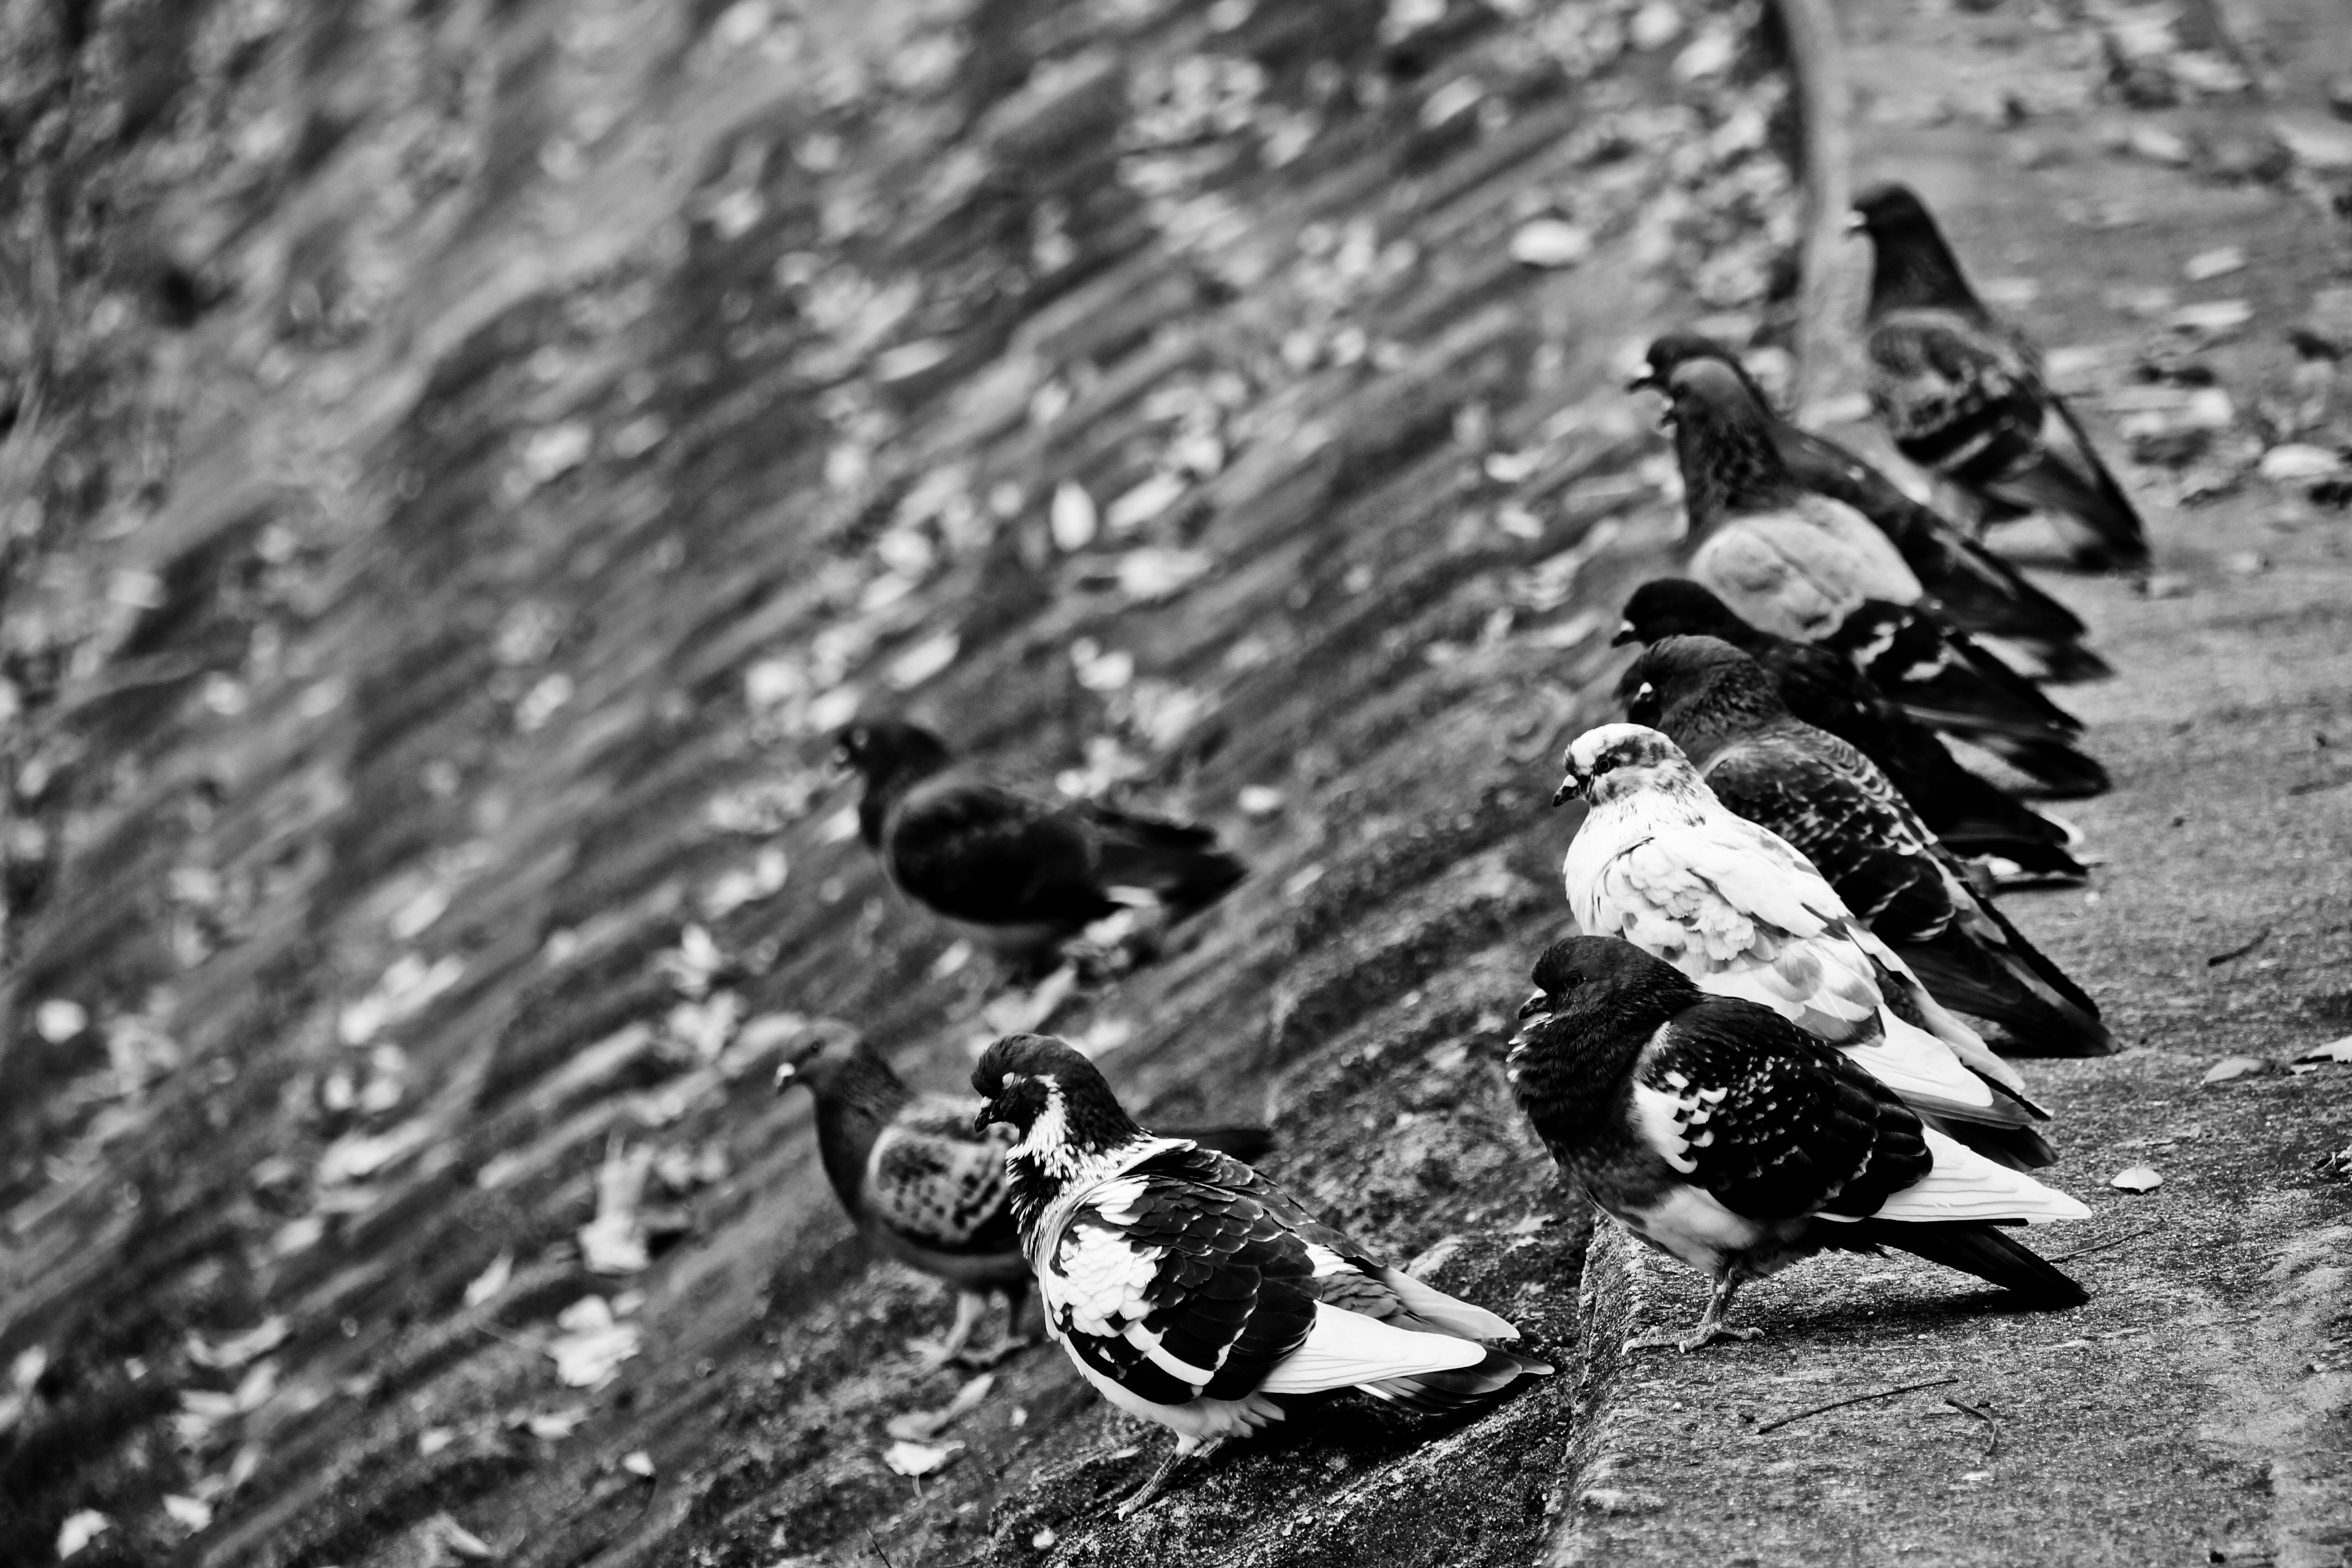
bird, black and white, white, photography, leaf, flower, black, monochrome, photograph, monochrome photography